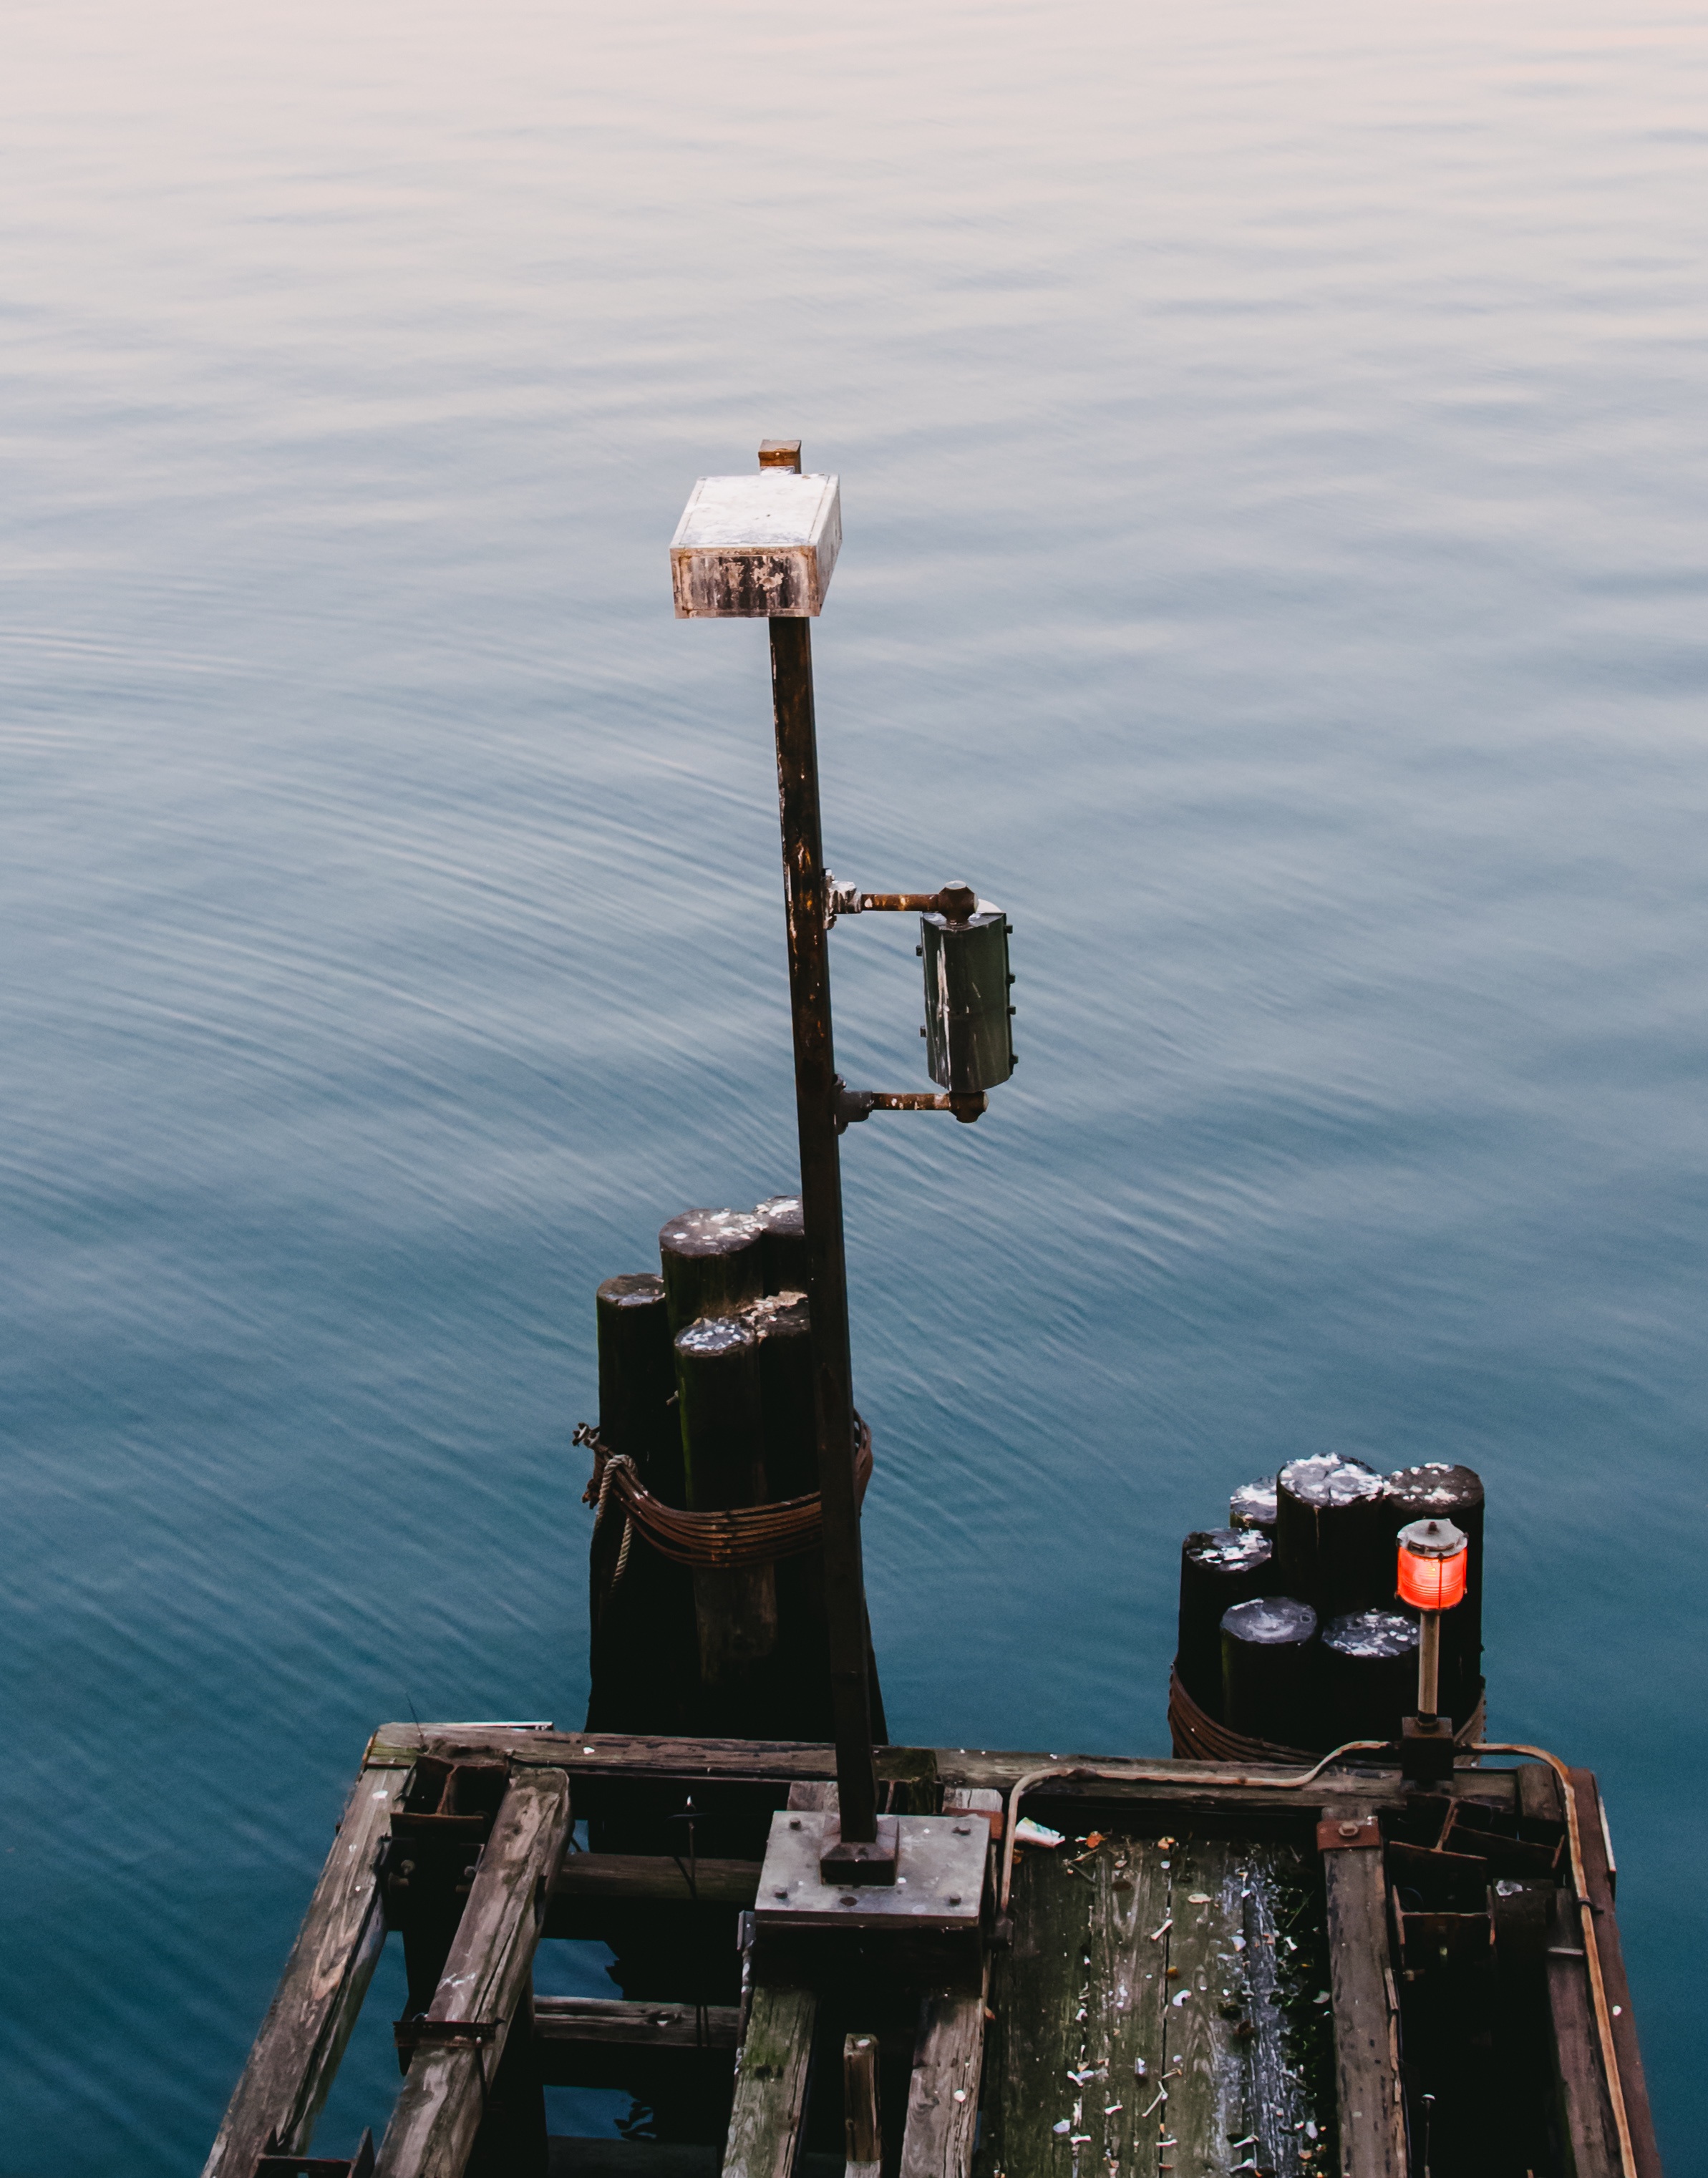
sea, coast, water, ocean, boat, pier, reflection, vehicle, tower, bay, harbor, waterway, watercraft